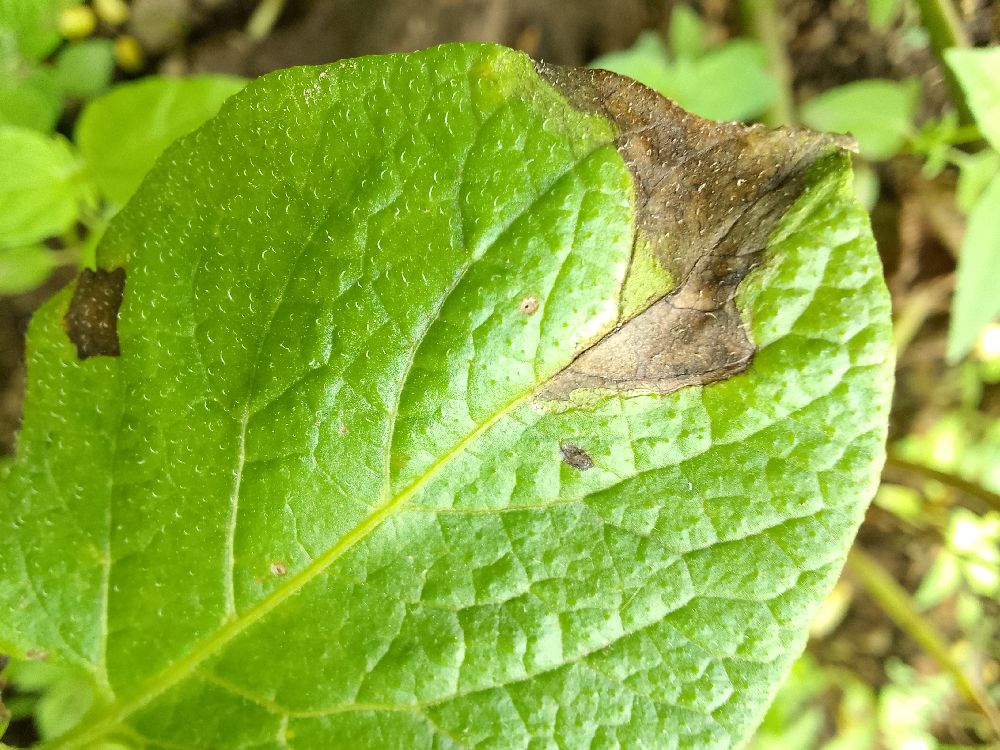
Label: Late blight